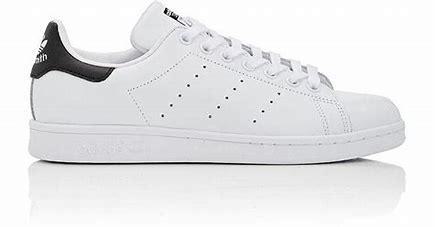
Brand: adidas
Model: Originals Stan Smith